Answer in natural language. Is white wooden chair with metal legs (marked A) in front of bed? Choose between the following options: yes or no
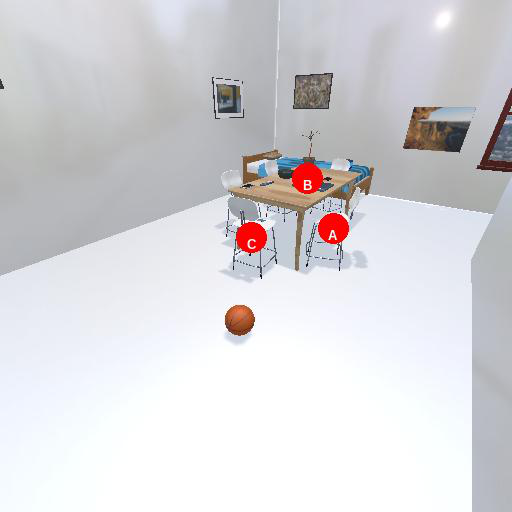
<answer>yes</answer>